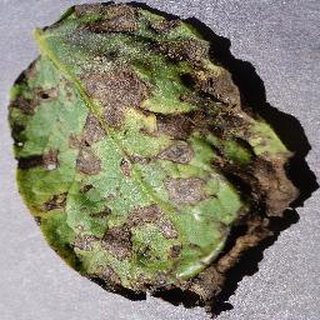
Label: potato_early_blight